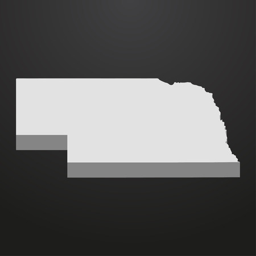
map in gray on a black background 3d illustration